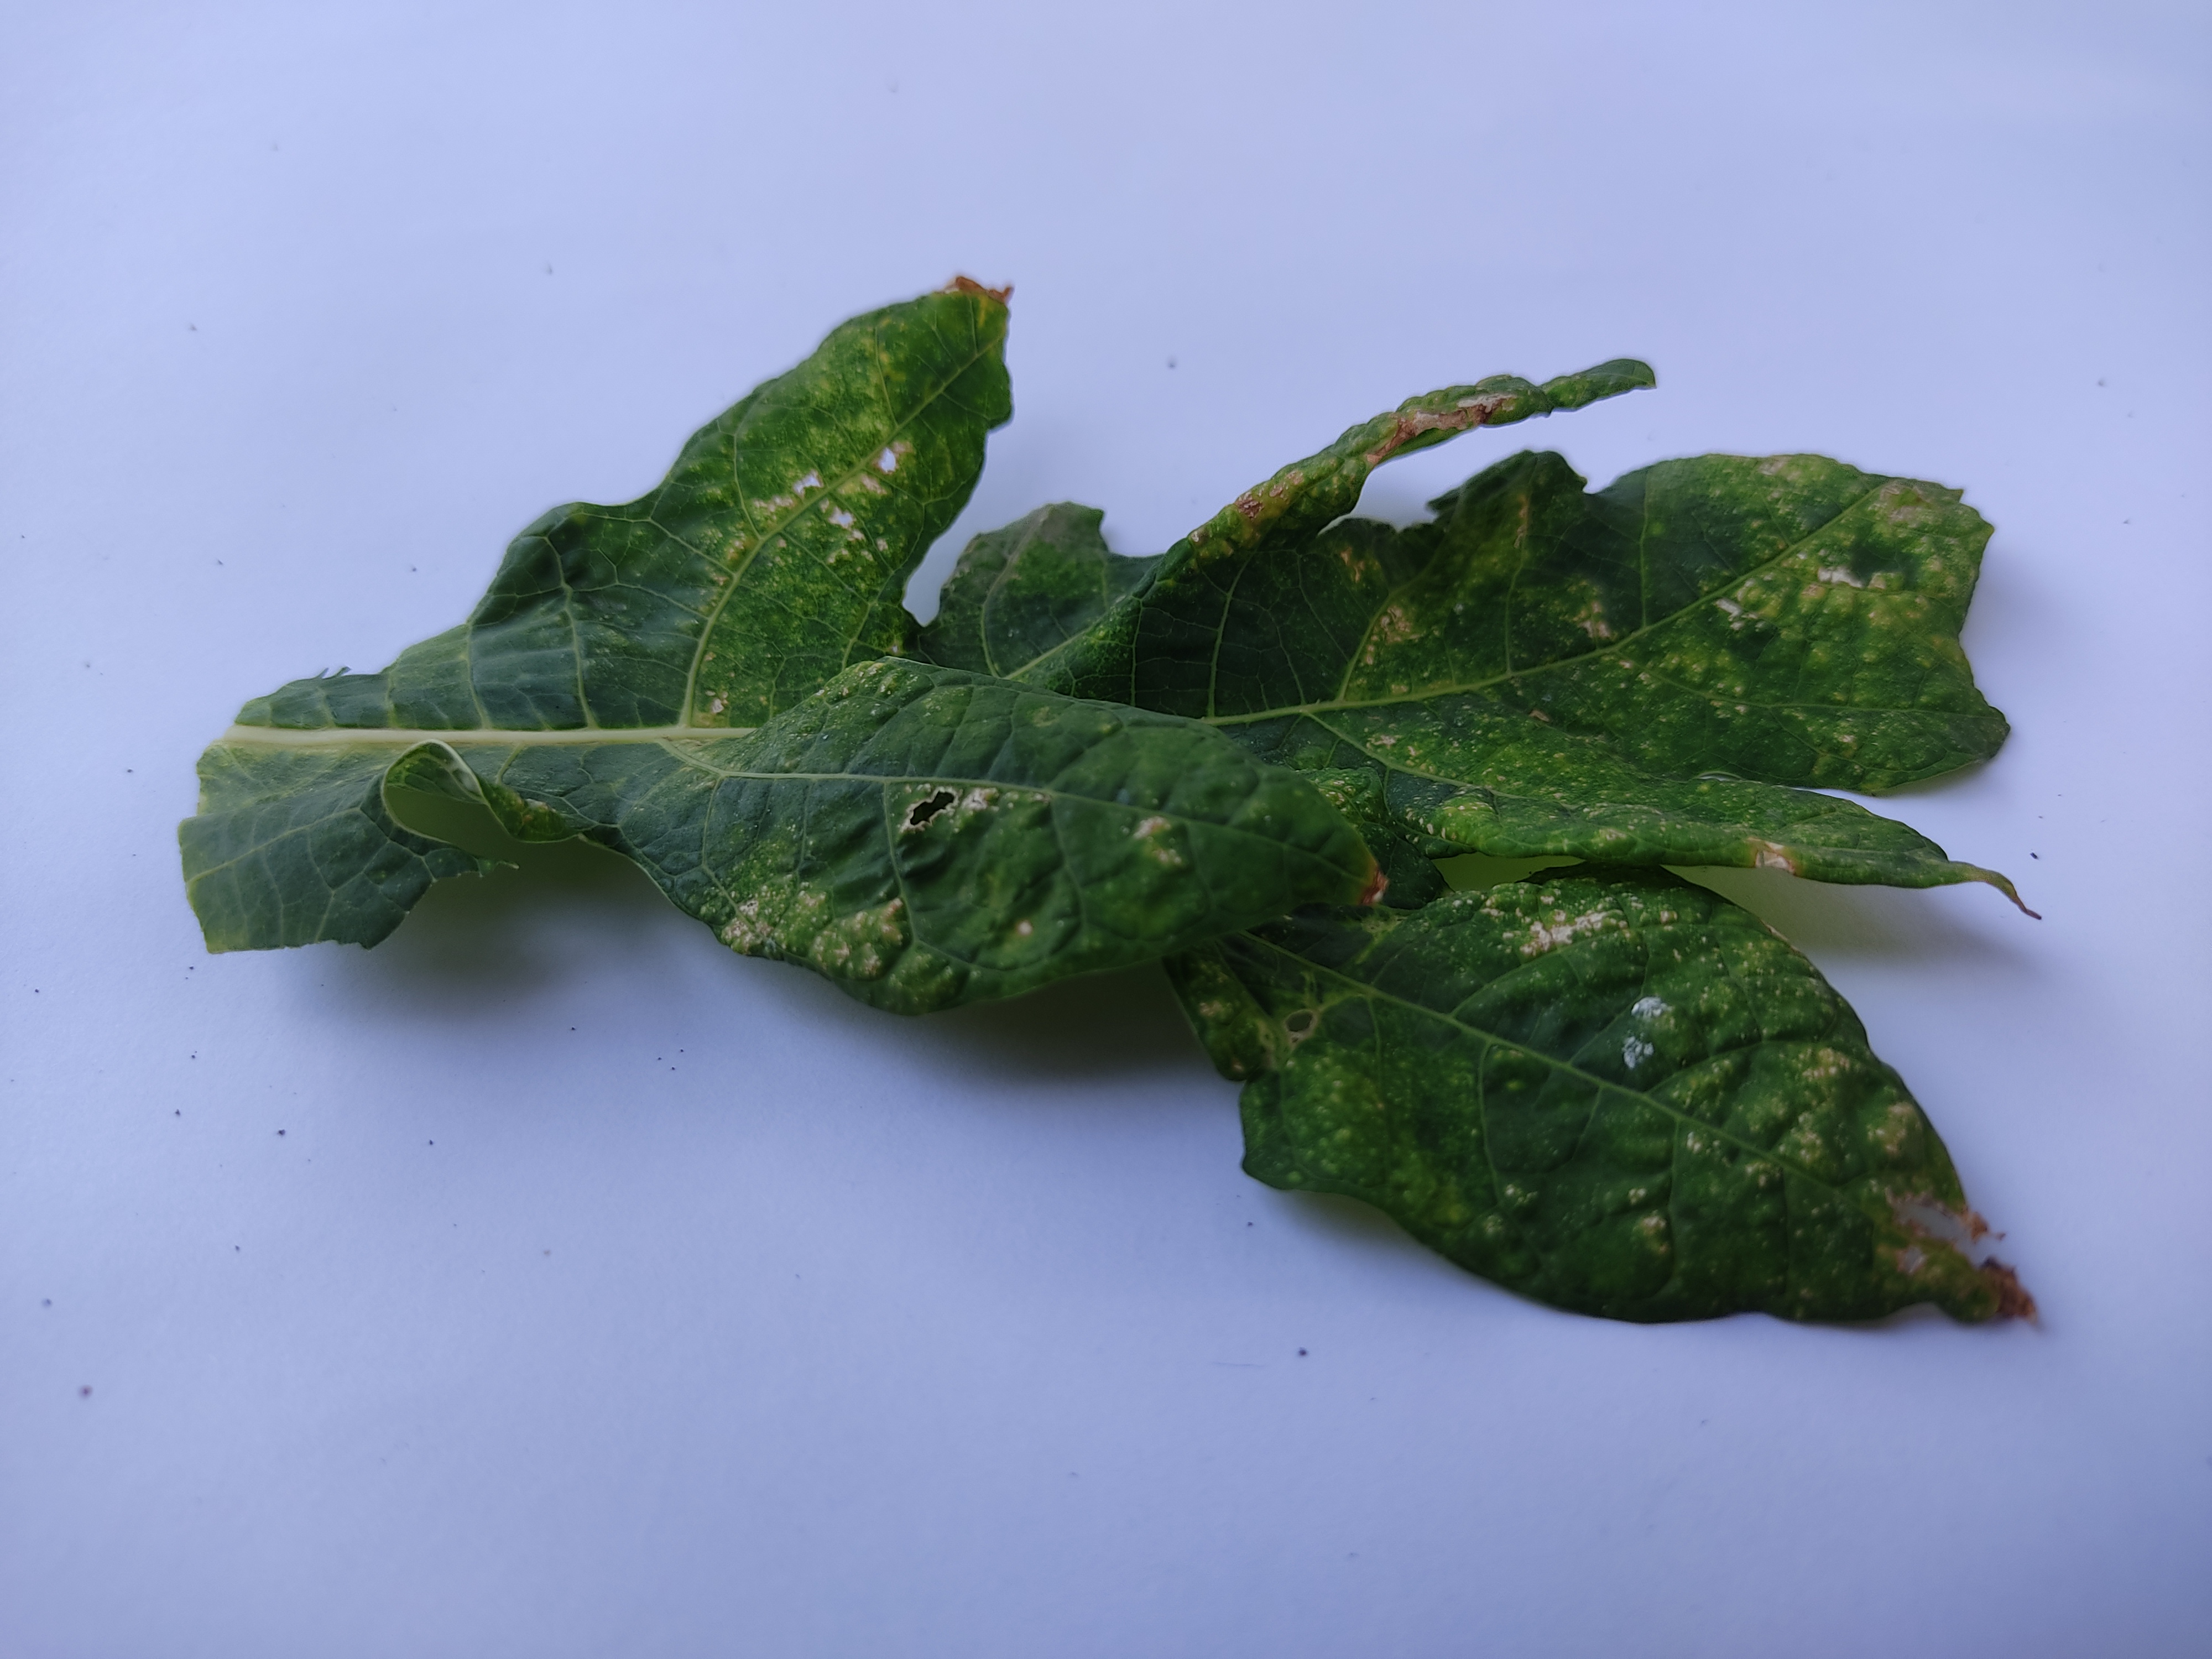
Label: Mite Disease